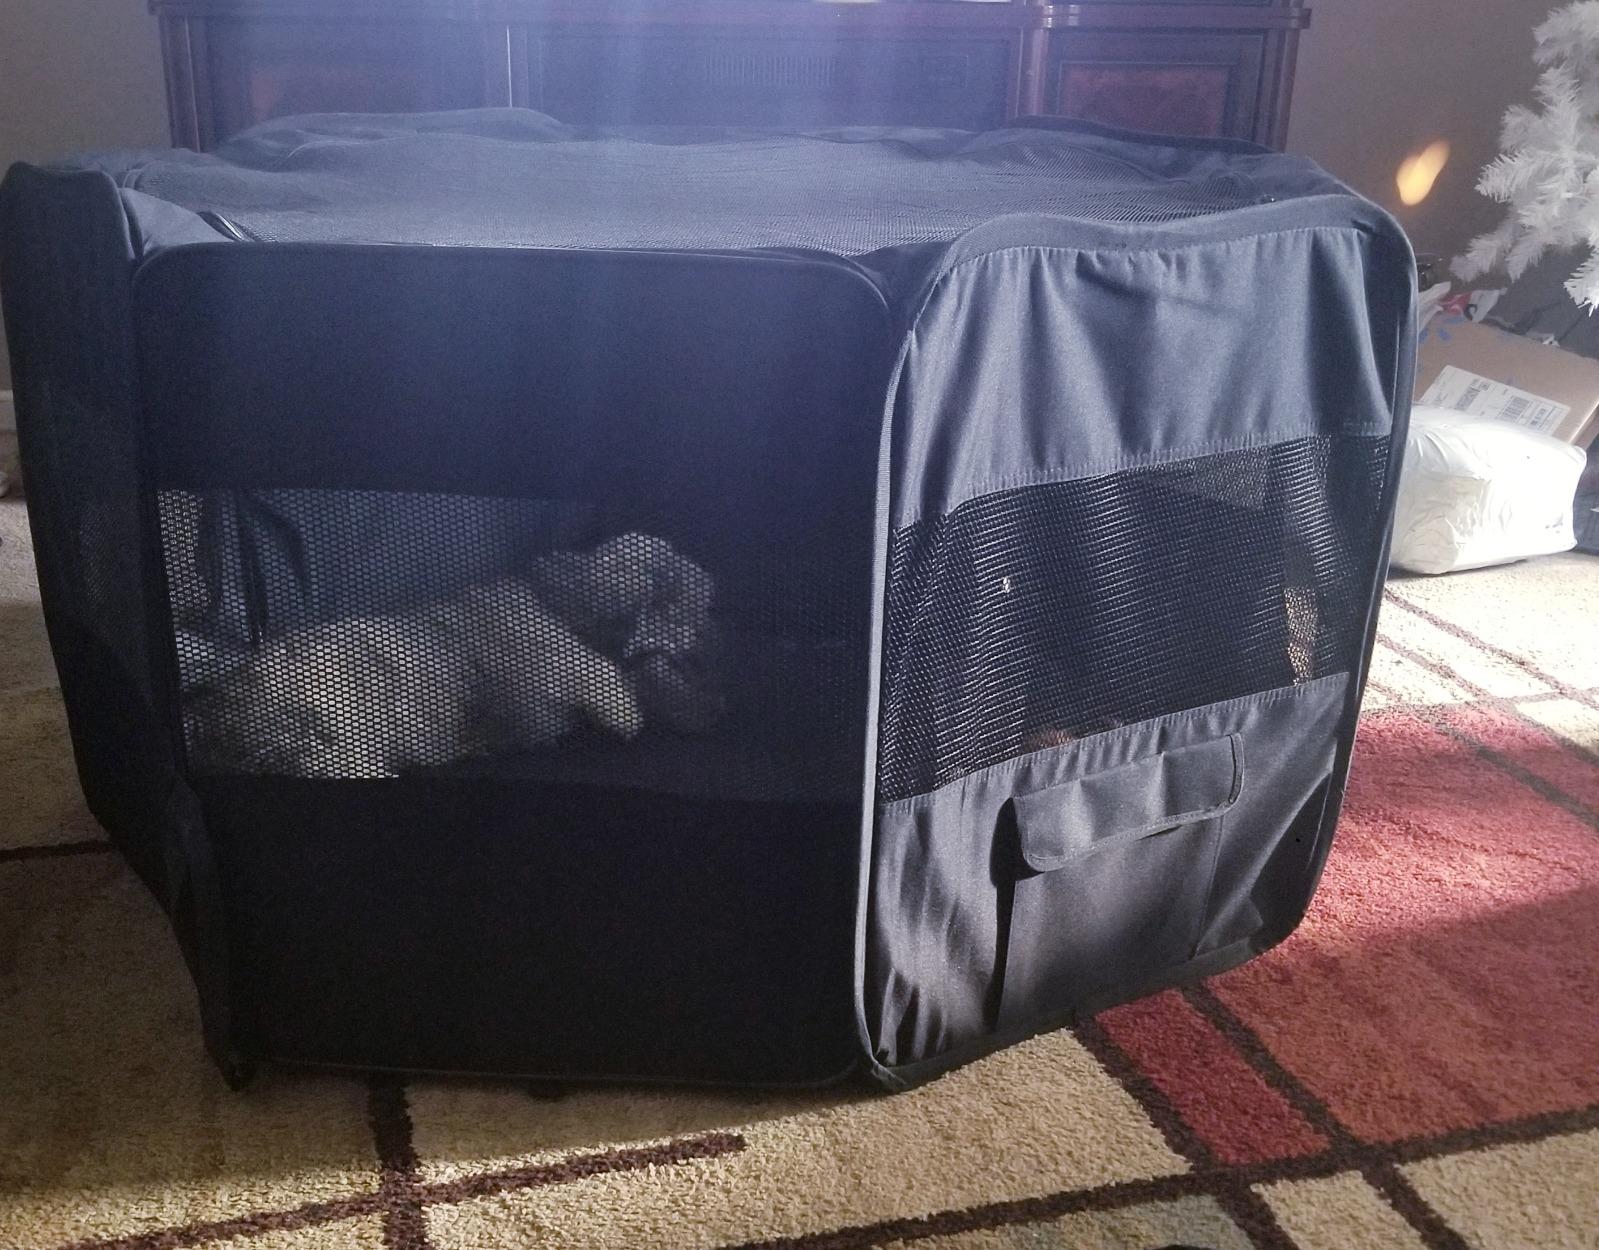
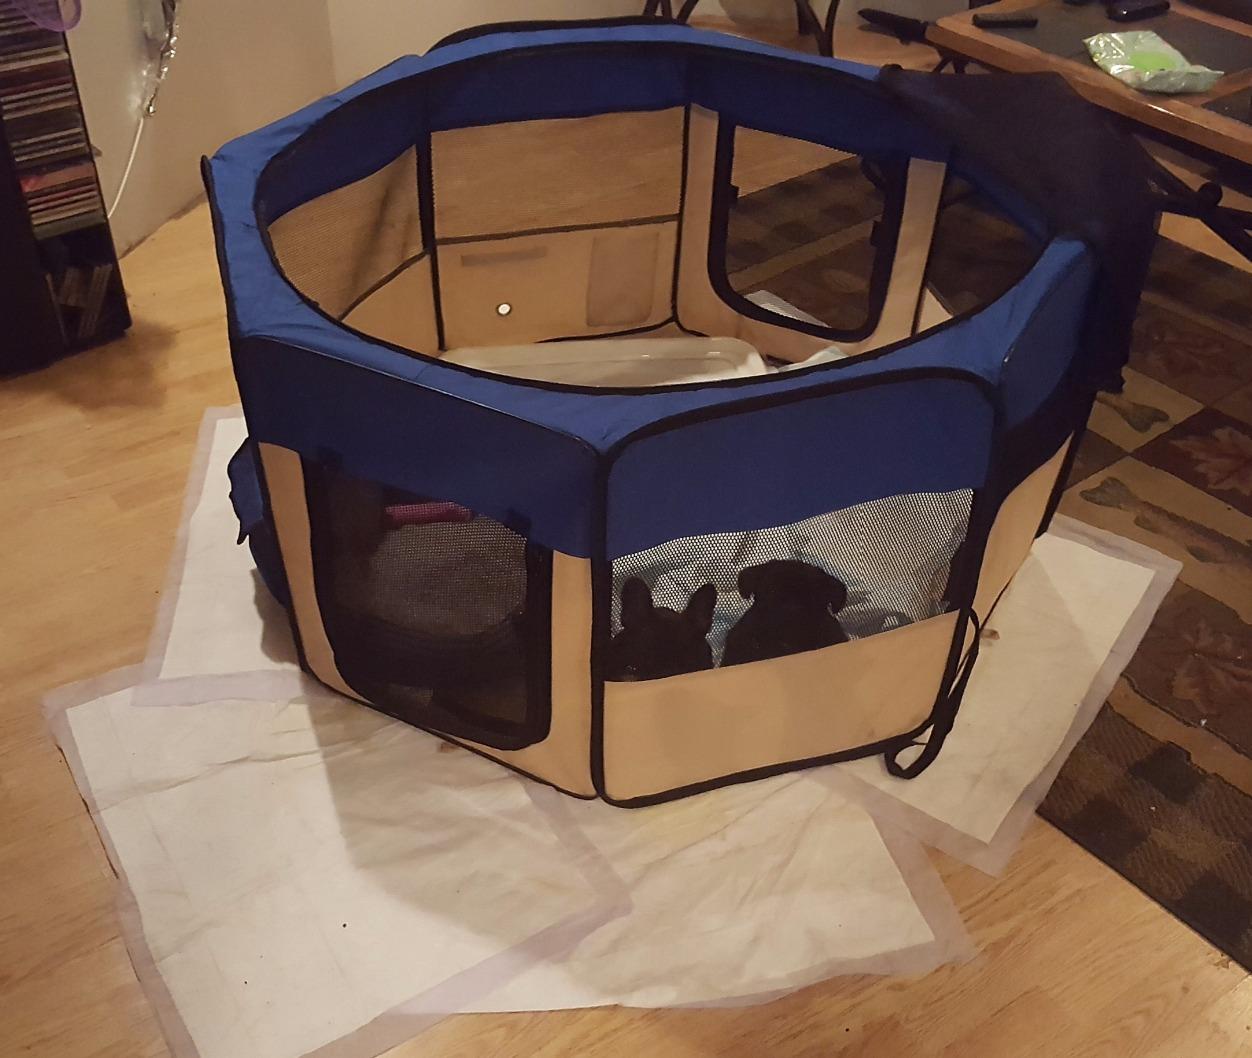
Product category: items_kennel
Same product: no